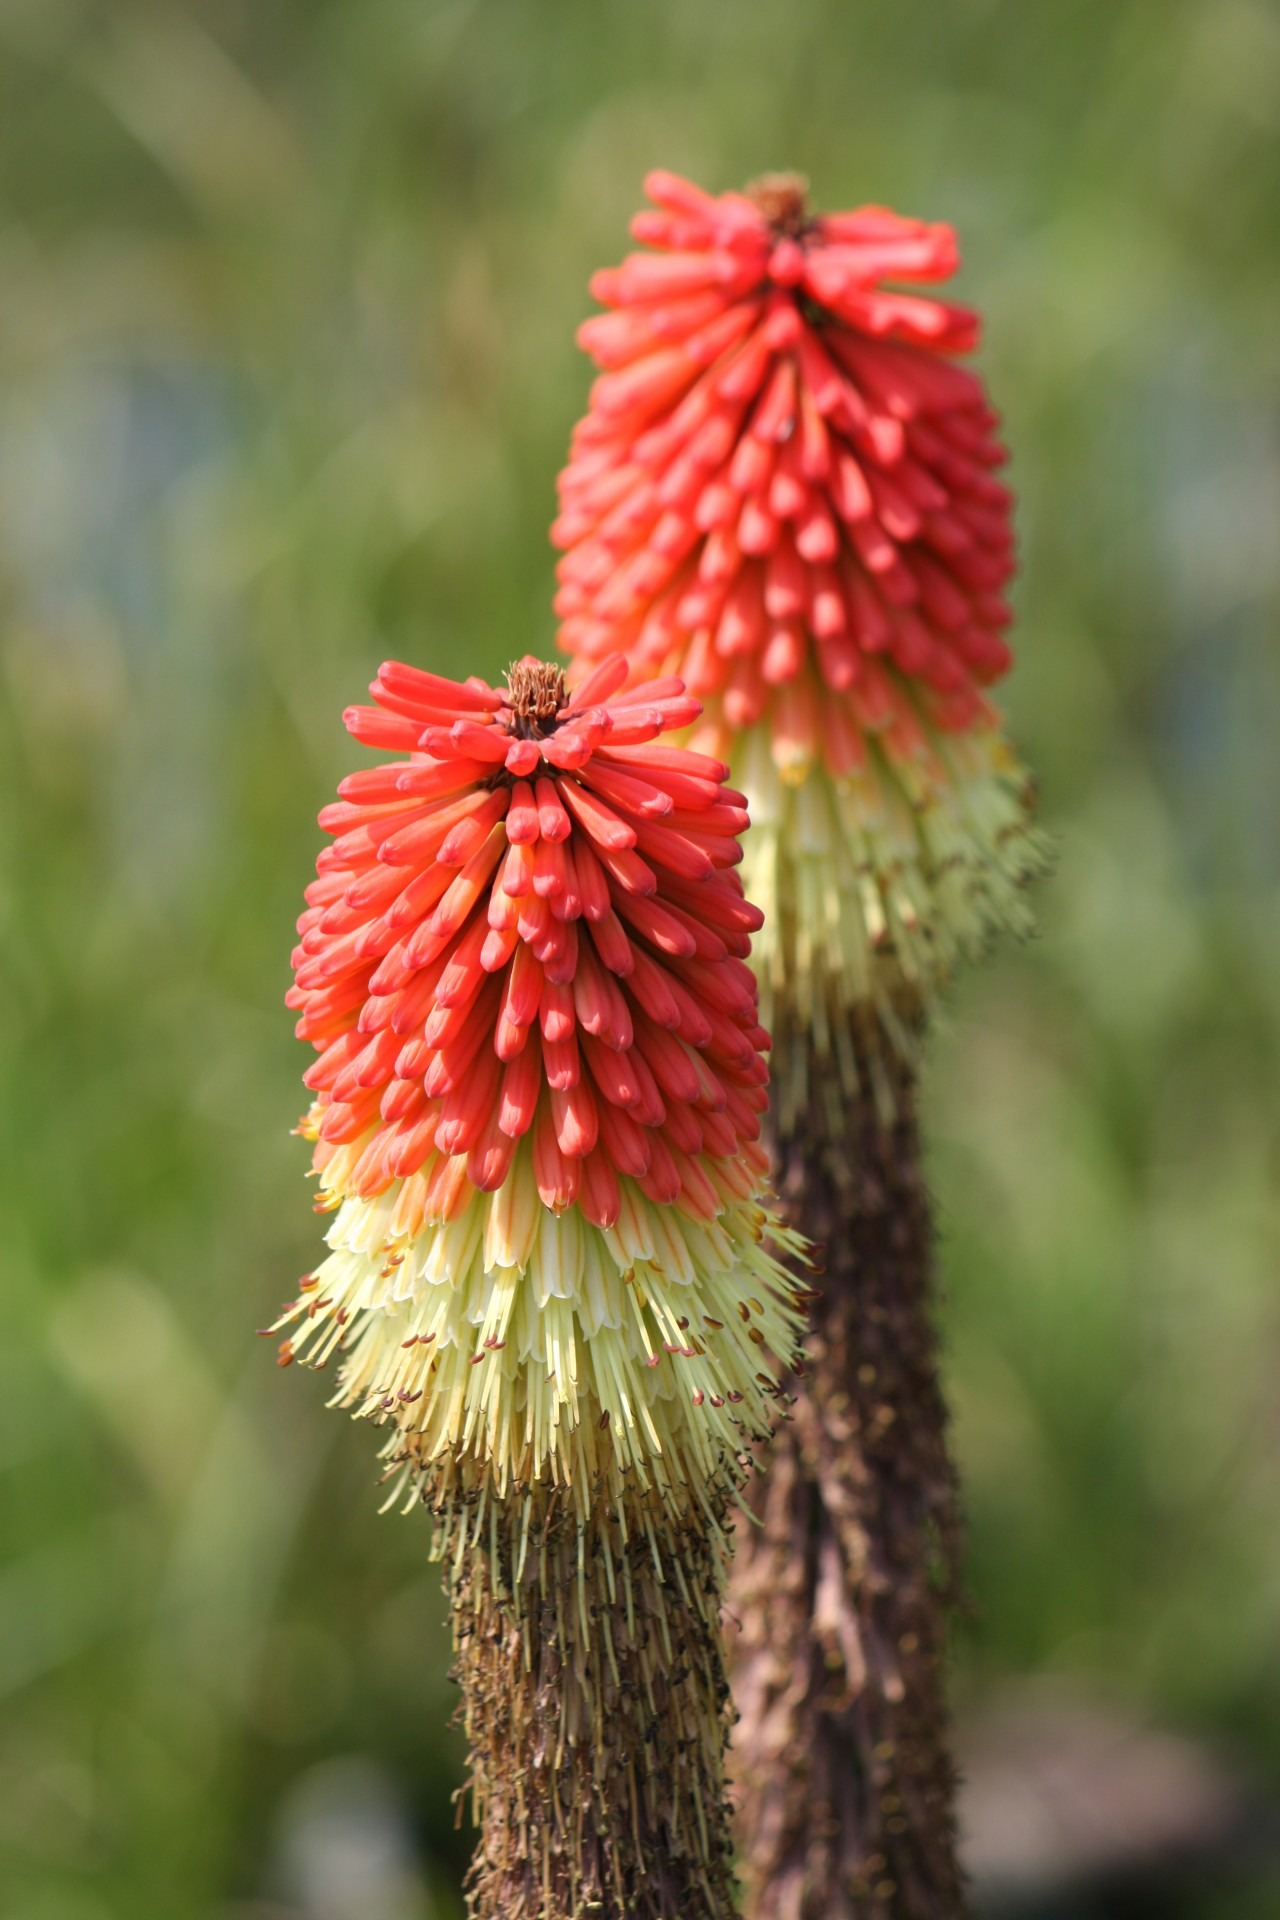
nature, plant, flower, floral, red, botany, flora, wildflower, flowers, close up, macro photography, flowering plant, torch lily, red hot poker, plant stem, land plant